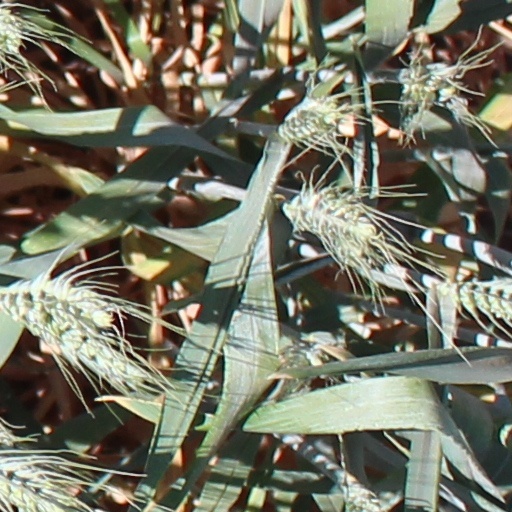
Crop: wheat